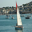
Label: ship